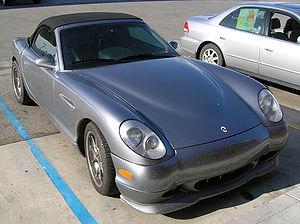
Le Panoz Esperante est un roadster sportif à deux places, situé sur le segment haut de gamme, développé par la marque Panoz et commercialisée à partir de 1998. Il possède un châssis en aluminium associé à un V8 Ford de 4,6 L provenant de leurs moteurs V8 modulaires.